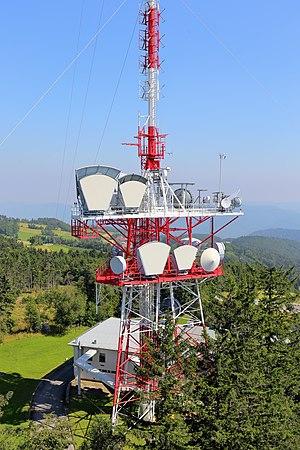
Les effets biologiques et environnementaux des champs électromagnétiques sont les effets sur les organismes vivants des champs électromagnétiques. Leur intensité est supposée dépendre essentiellement du niveau du champ électromagnétique, de la fréquence, et de la durée d'exposition, voire du type de modulation.